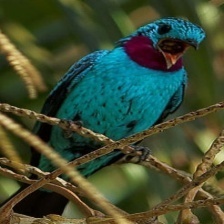
Species: SPANGLED COTINGA
Scientific name: COTINGA CAYANA